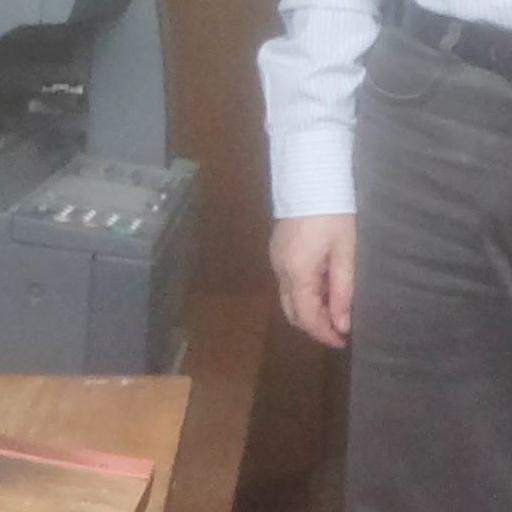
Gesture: no_gesture